Paul Volberding

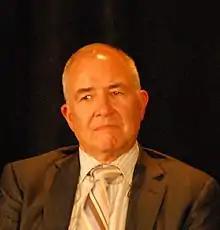
Paul Volberding, 2012

In 1983, Volberding founded the first inpatient ward for persons with AIDS in the San Francisco General Hospital. He worked on early clinical trials to evaluate antiretroviral therapy in HIV infection, and has served on the two major guidelines panels for antiretroviral therapy, addressing issues such as the optimal timing of treatment in early HIV infection when no symptoms are evident. Later in life, he stated he was haunted by the stressful experiences he had during this time of his life.